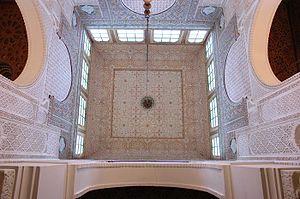
Meknès est une ville et commune du Maroc, chef-lieu de la préfecture homonyme au sein de la région de Fès-Meknès. Elle est située sur le plateau de Saïss entre les massifs du Rif et du Moyen Atlas, et son territoire est traversé par la vallée du Oued Boufakrane.